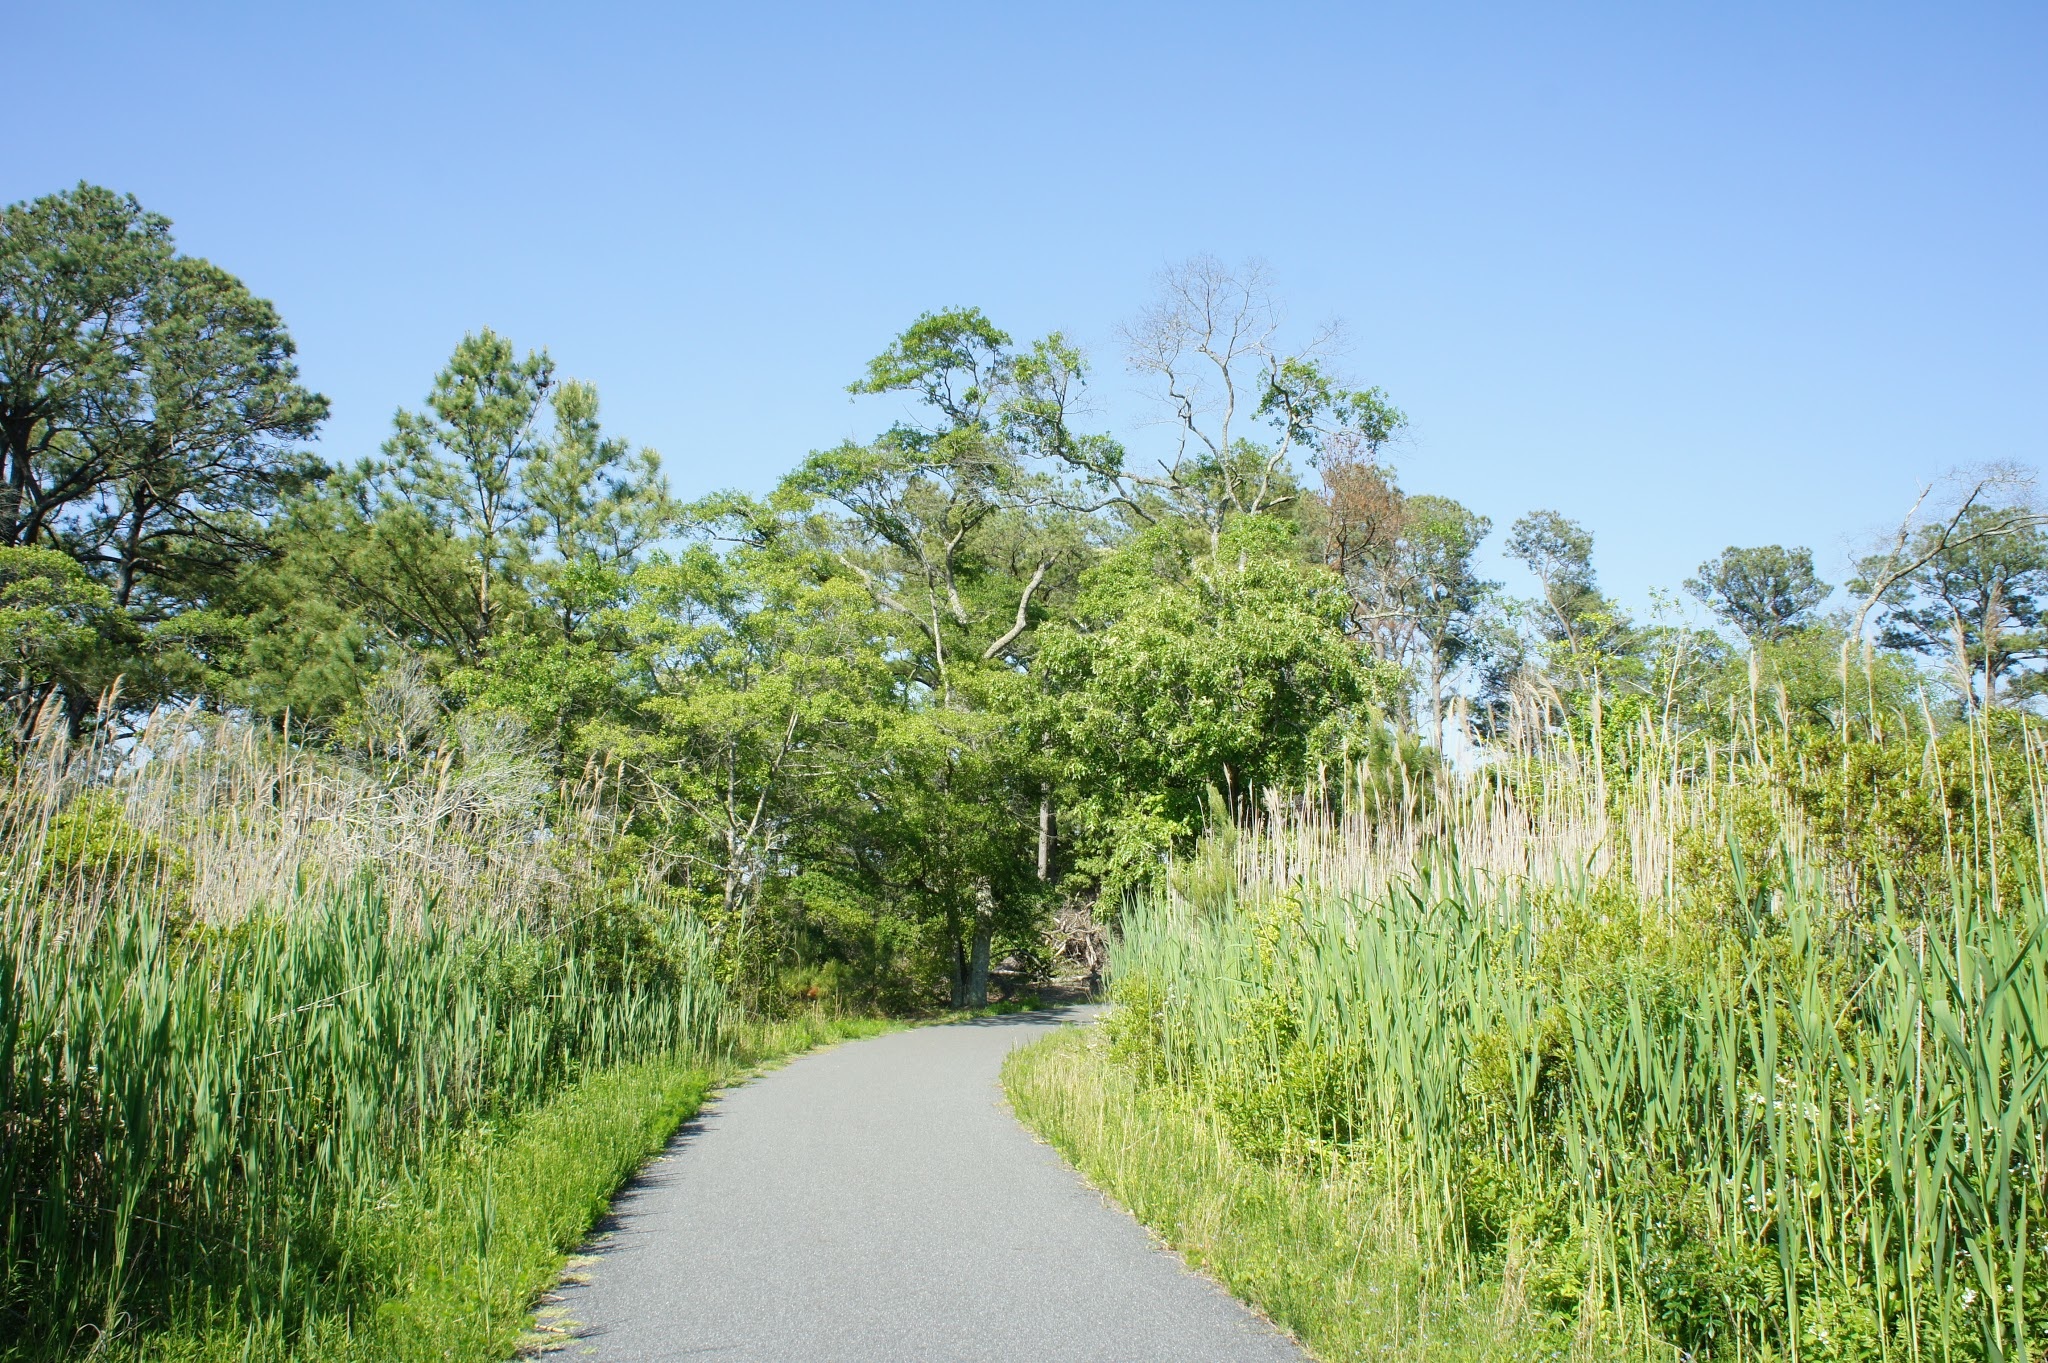
landscape, tree, grass, marsh, plant, trail, field, meadow, prairie, flower, river, pasture, agriculture, flora, waterway, grassland, vegetation, wetland, habitat, ecosystem, rural area, natural environment, grass family